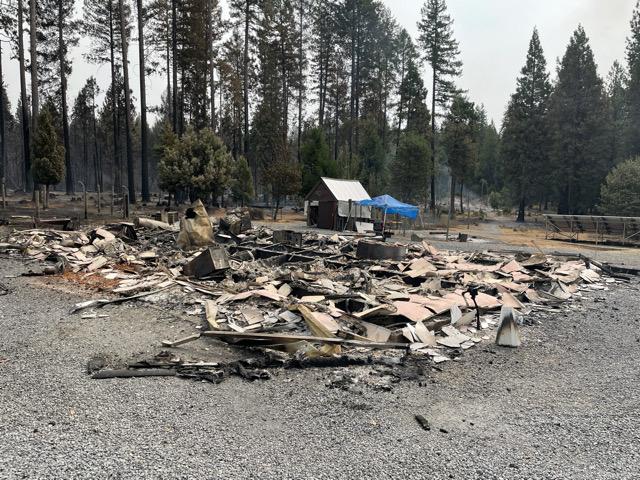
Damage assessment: destroyed